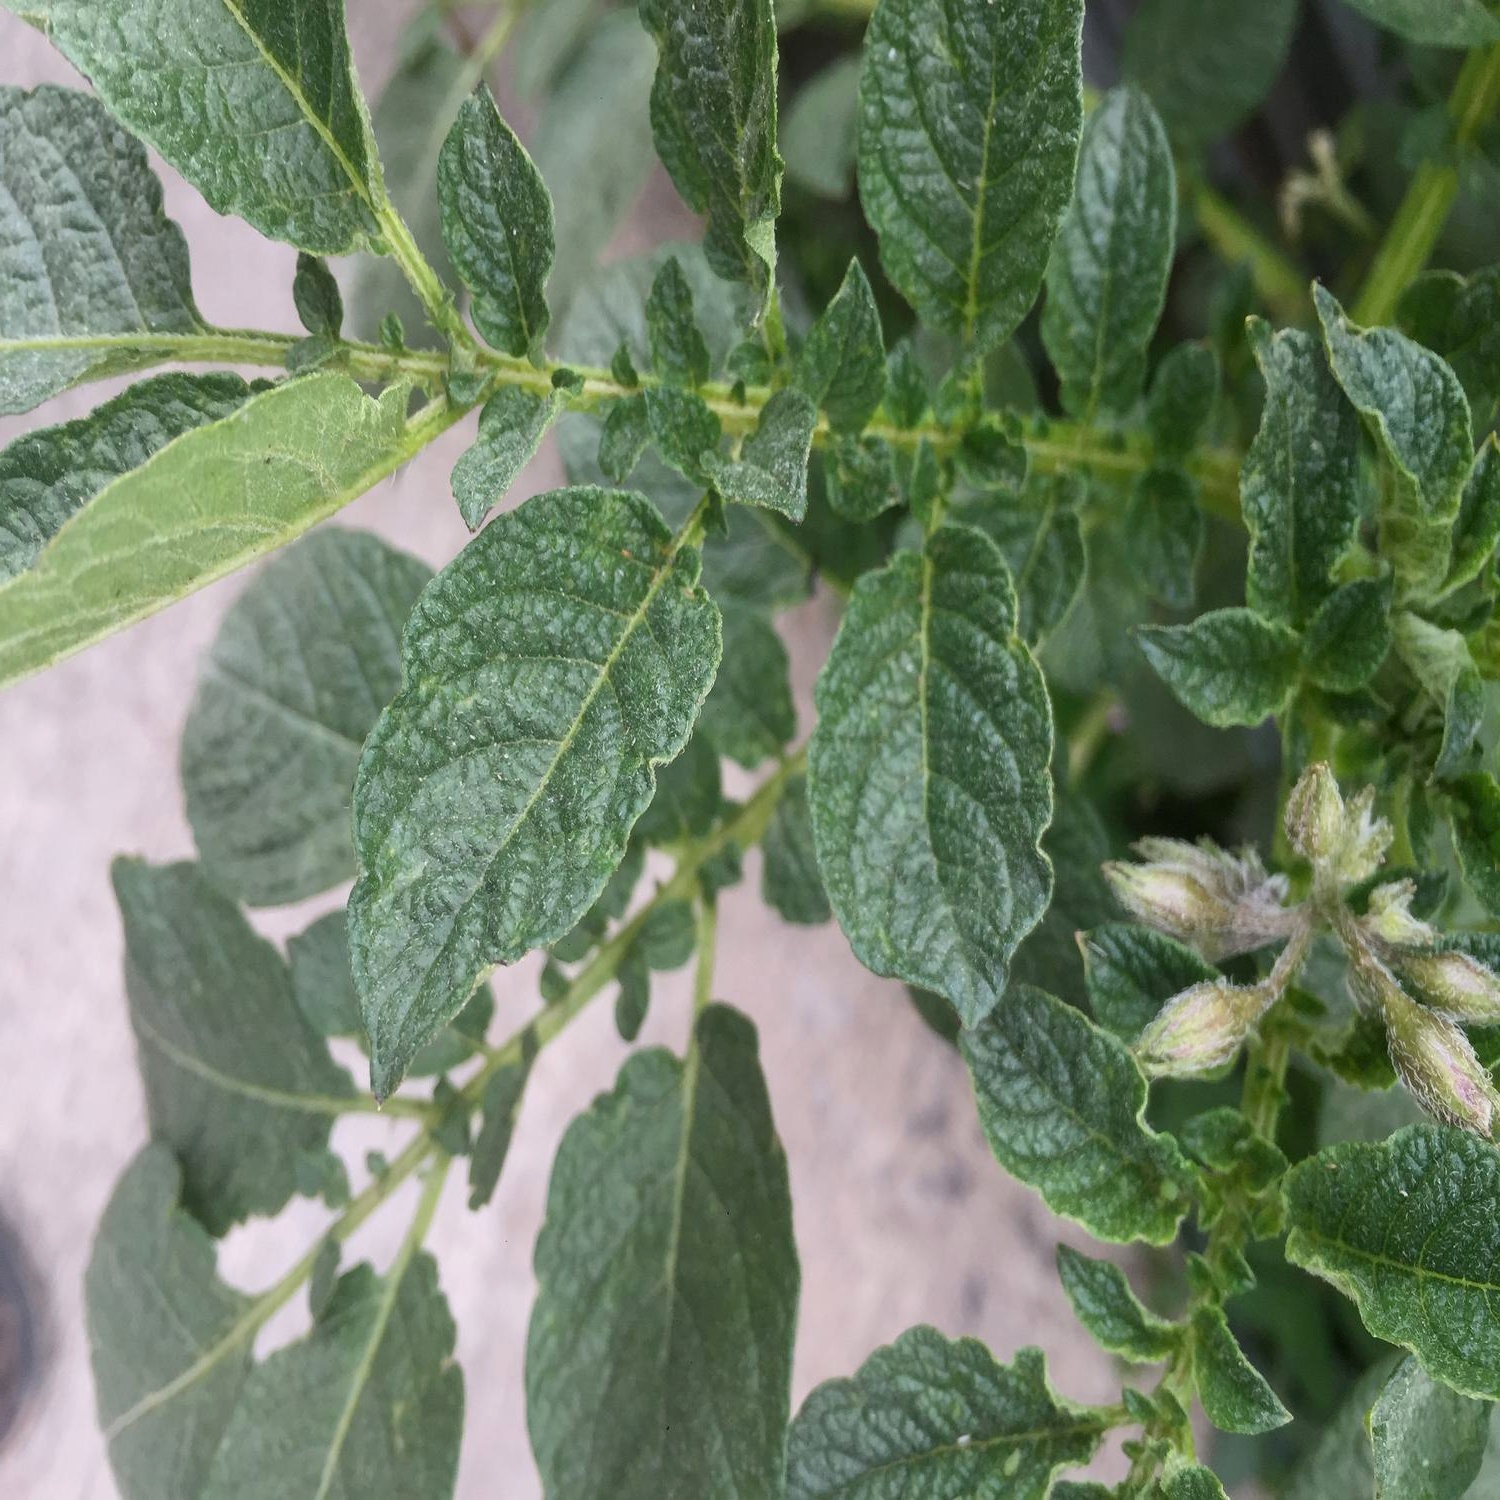
Etiqueta: Virus